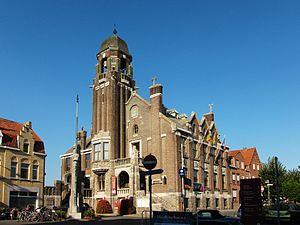
L'hôtel de ville de Warneton (Belgique).